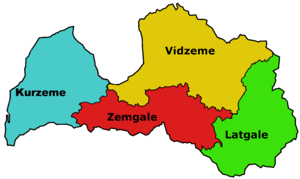
Carte des différentes régions de Lettonie